Aztecs

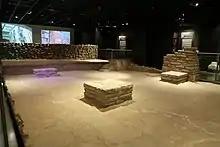
Mexico-Tenochtitlan urban standard, Centro Cultural de España archaeological site

The main unit of Aztec political organization was the city-state, in Nahuatl called the "altepetl", meaning "water-mountain". Each altepetl was led by a ruler, a "tlatoani", with authority over a group of nobles and a population of commoners. The altepetl included a capital that served as a religious center, the hub of distribution and organization of a local population that often lived spread out in minor settlements surrounding the capital. Altepetl was also the main source of ethnic identity for the inhabitants, even though Altepetl was frequently composed of groups speaking different languages. Each altepetl would see itself as standing in political contrast to other altepetl polities, and war was waged between altepetl states. In this way, Nahuatl-speaking Aztecs of one Altepetl would be solidary with speakers of other languages belonging to the same altepetl, but enemies of Nahuatl speakers belonging to other competing altepetl states. In the basin of Mexico, altepetl was composed of subdivisions called "calpolli", which served as the main organizational unit for commoners. In Tlaxcala and the Puebla valley, the altepetl was organized into "teccalli" units headed by a lord, who would hold sway over a territory and distribute rights to land among the commoners. A calpolli was at once a territorial unit where commoners organized labor and land use since the land was not private property, and also often a kinship unit as a network of families that were related through intermarriage. Calpolli leaders might be or become members of the nobility, in which case they could represent their Calpolli interests in the altepetl government.